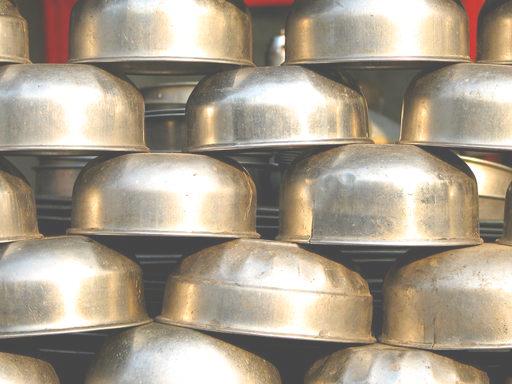
Material: metal